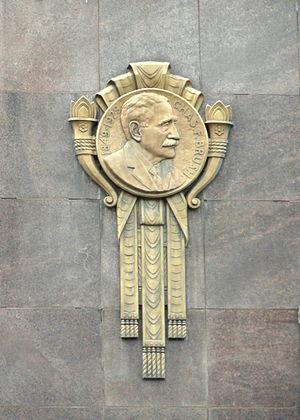
Charles Francis Brush est un inventeur américain, l’un des fondateurs de l’énergie éolienne. Il invente, entre autres, une dynamo à courant continu très efficace employée dans le réseau électrique public, la première lampe à arc commerciale, et une méthode efficace de fabrication de batteries à plomb-acide.